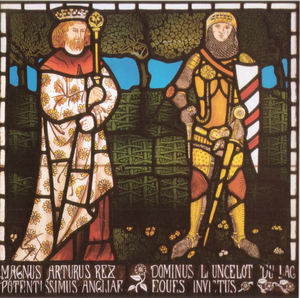
William Morris, né le 24 mars 1834 à Walthamstow, Essex et mort le 3 octobre 1896 à Hammersmith, Londres, est un fabricant, designer textile, imprimeur, écrivain, poète, conférencier, peintre, dessinateur et architecte britannique, célèbre à la fois pour ses œuvres littéraires, son engagement politique libertaire, son travail d'édition et ses créations dans le domaine des arts décoratifs, en tant que membre de la Confrérie préraphaélite, qui comptent parmi les sources du mouvement Arts & Crafts qui eut, dans ce domaine, l'une des influences les plus importantes en Grande-Bretagne au XXᵉ siècle.